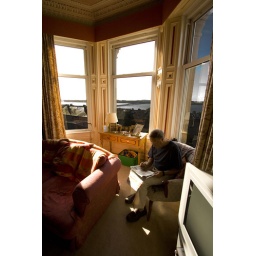
Bill doing the crossword with river tay and tay rail bridge in the background